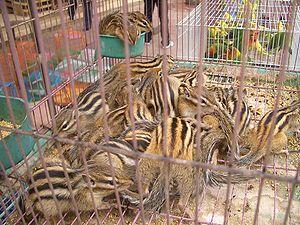
Le Tamia de Sibérie est une espèce d'écureuil, de la famille des Sciuridae, originaire d’Asie et la seule de son genre dans l'Ancien monde. Ce petit rongeur terrestre, qui ne dédaigne pas grimper dans les arbres, a été vendu dans les animaleries européennes dès les années 1960. Relâché dans la nature, il y constitue des populations pérennes hors de son habitat d'origine.